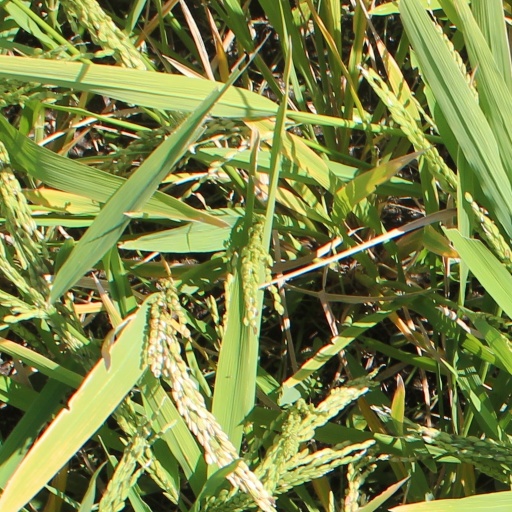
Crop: rice